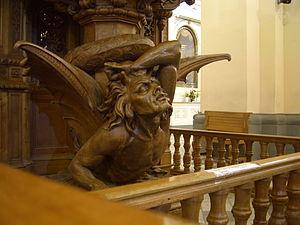
Charles Buisine-Rigot, né Charles François Alexis Buisine à Lille le 17 juillet 1820 et mort dans la même ville le 2 mai 1893, est un ébéniste et sculpteur français.